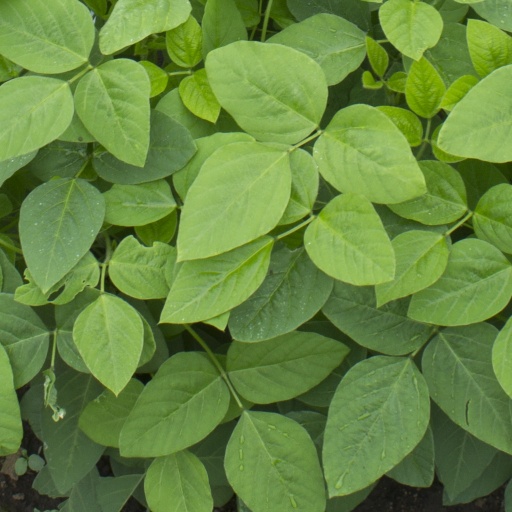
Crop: soybean